Extreme Dinosaurs

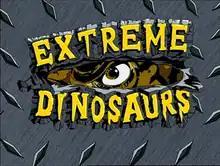
Title card

Extreme Dinosaurs is an American animated series produced by DIC Productions, L.P. and Bohbot Entertainment in 1997 based on a 1996 toy line from Mattel. This show is a spin-off of "Street Sharks" (where they first appeared as the Dino Vengers).